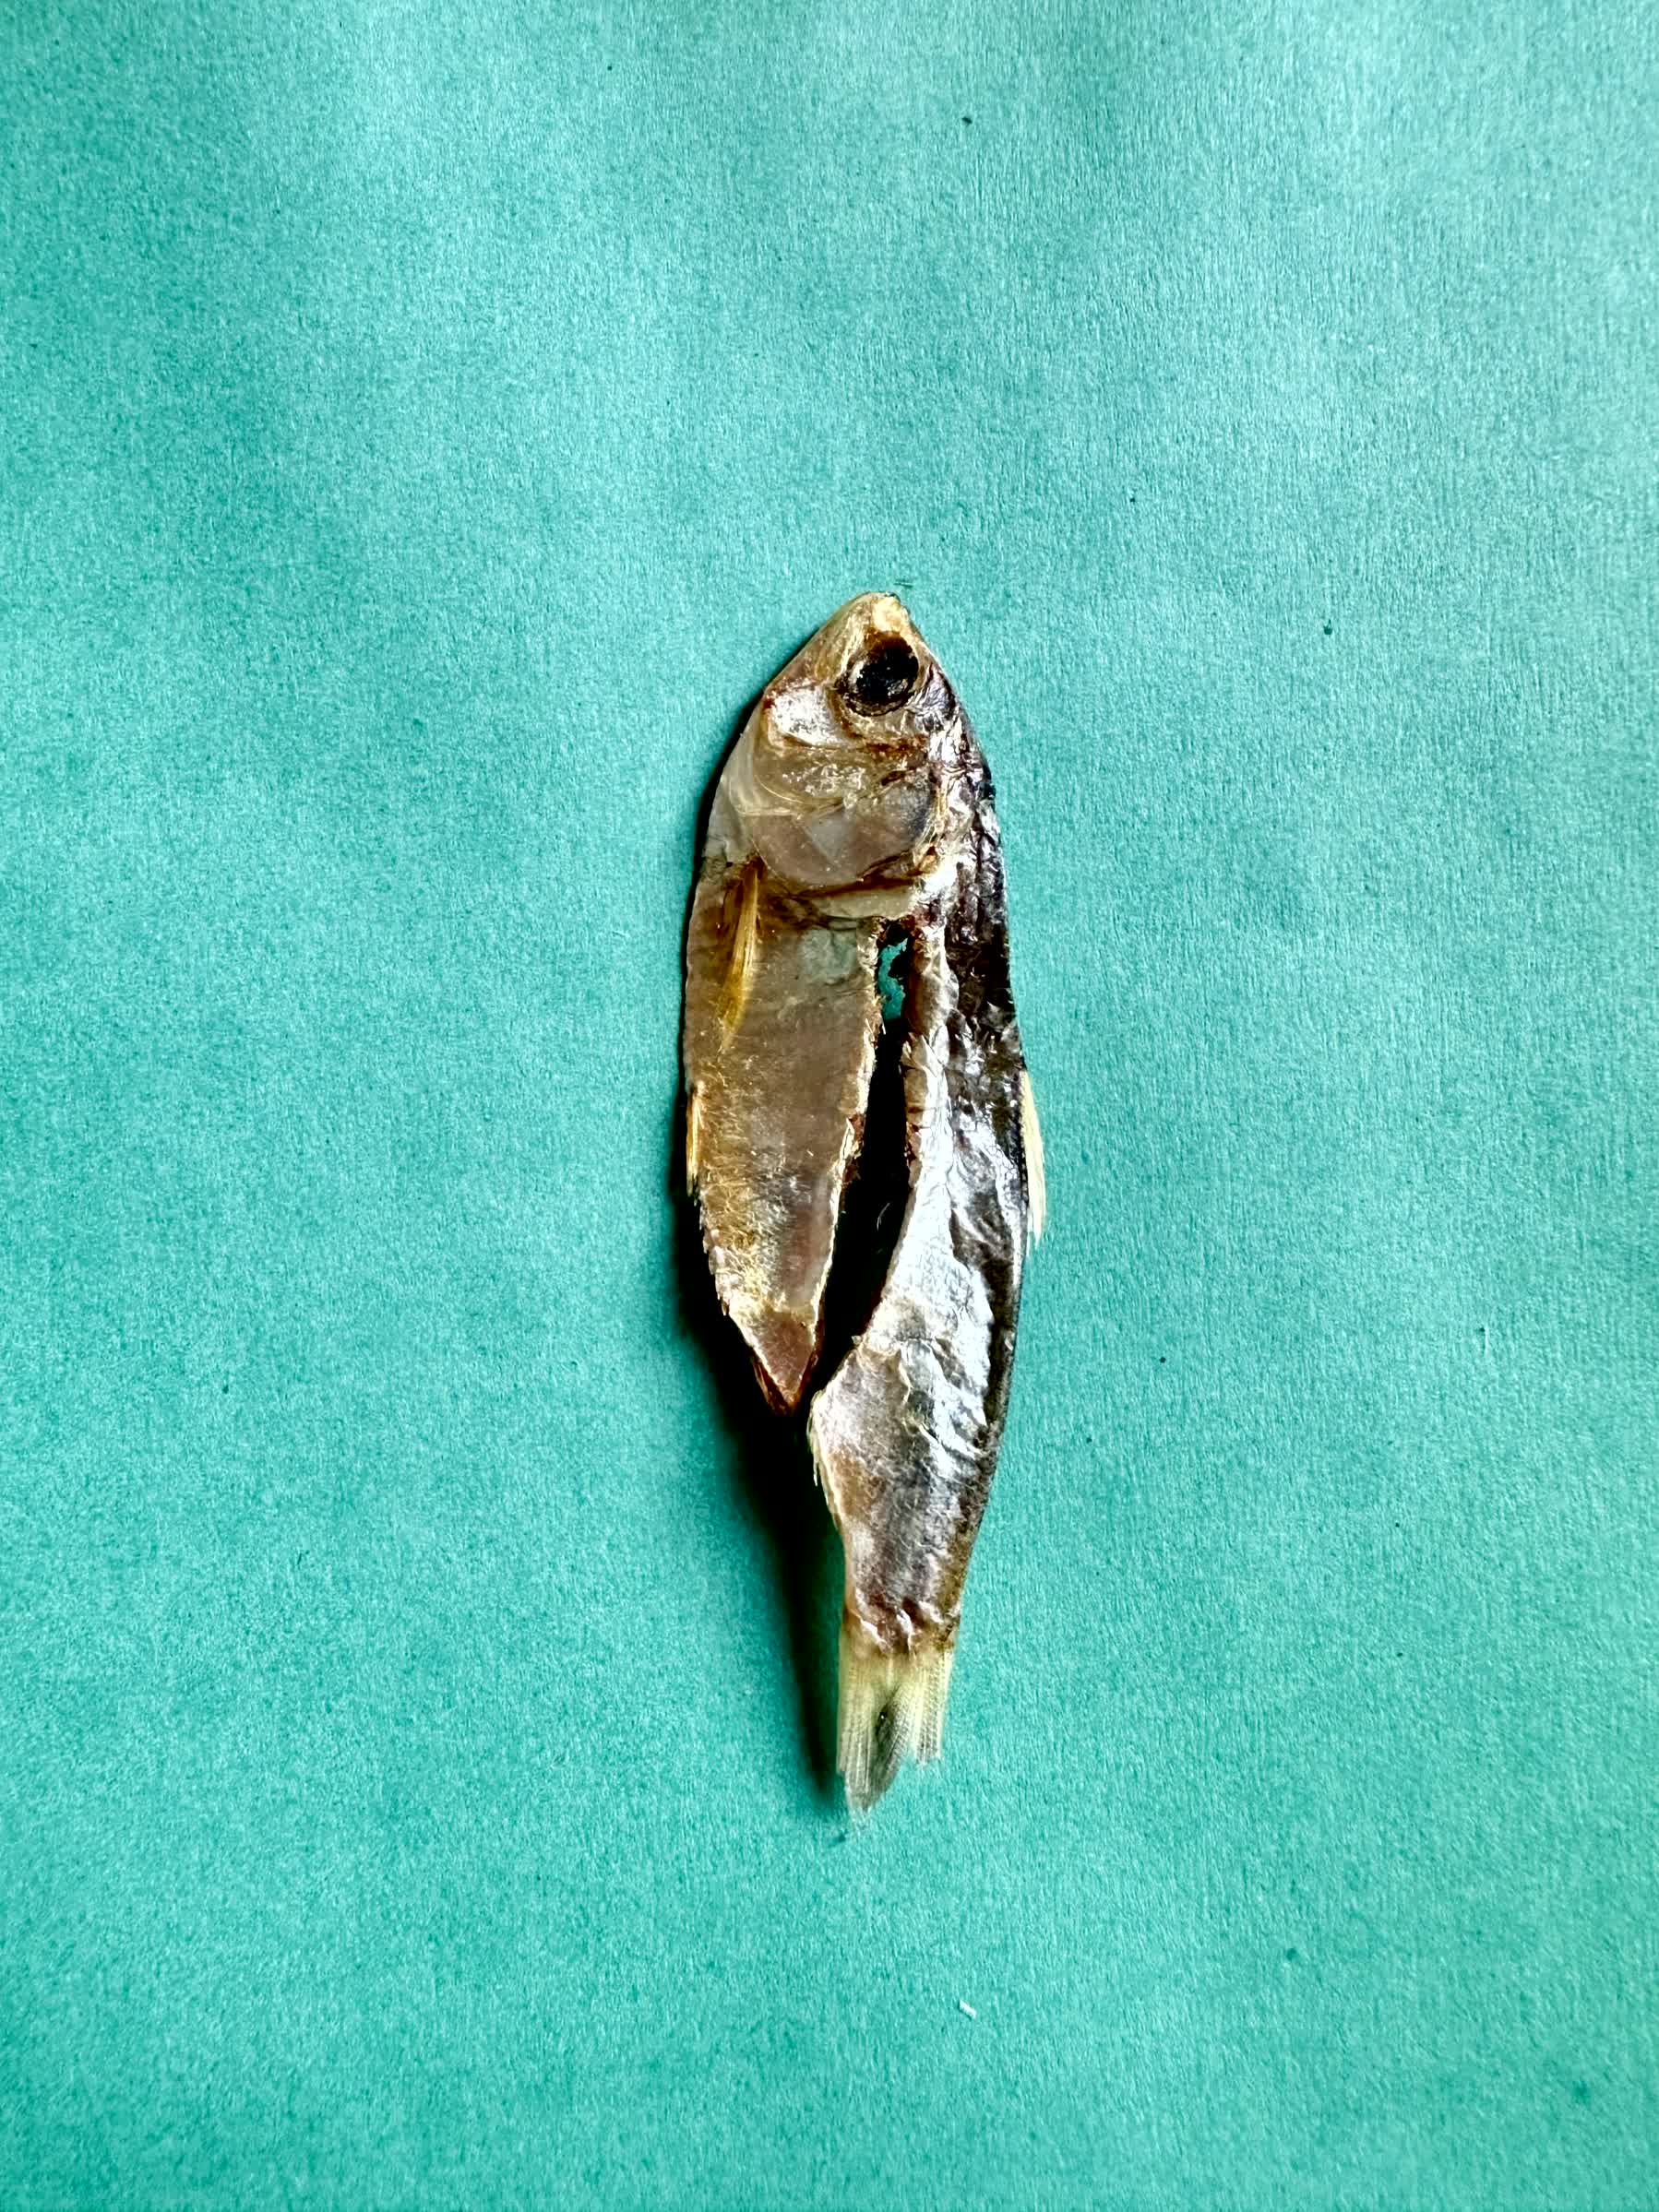
Species: Chapila